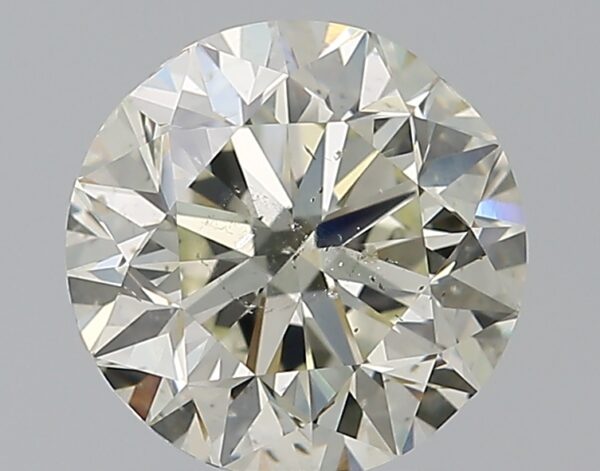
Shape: round
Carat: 2
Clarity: SI2
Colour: M
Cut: VG
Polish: EX
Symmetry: VG
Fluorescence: F
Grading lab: GIA
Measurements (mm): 7.76 x 7.86 x 5.08